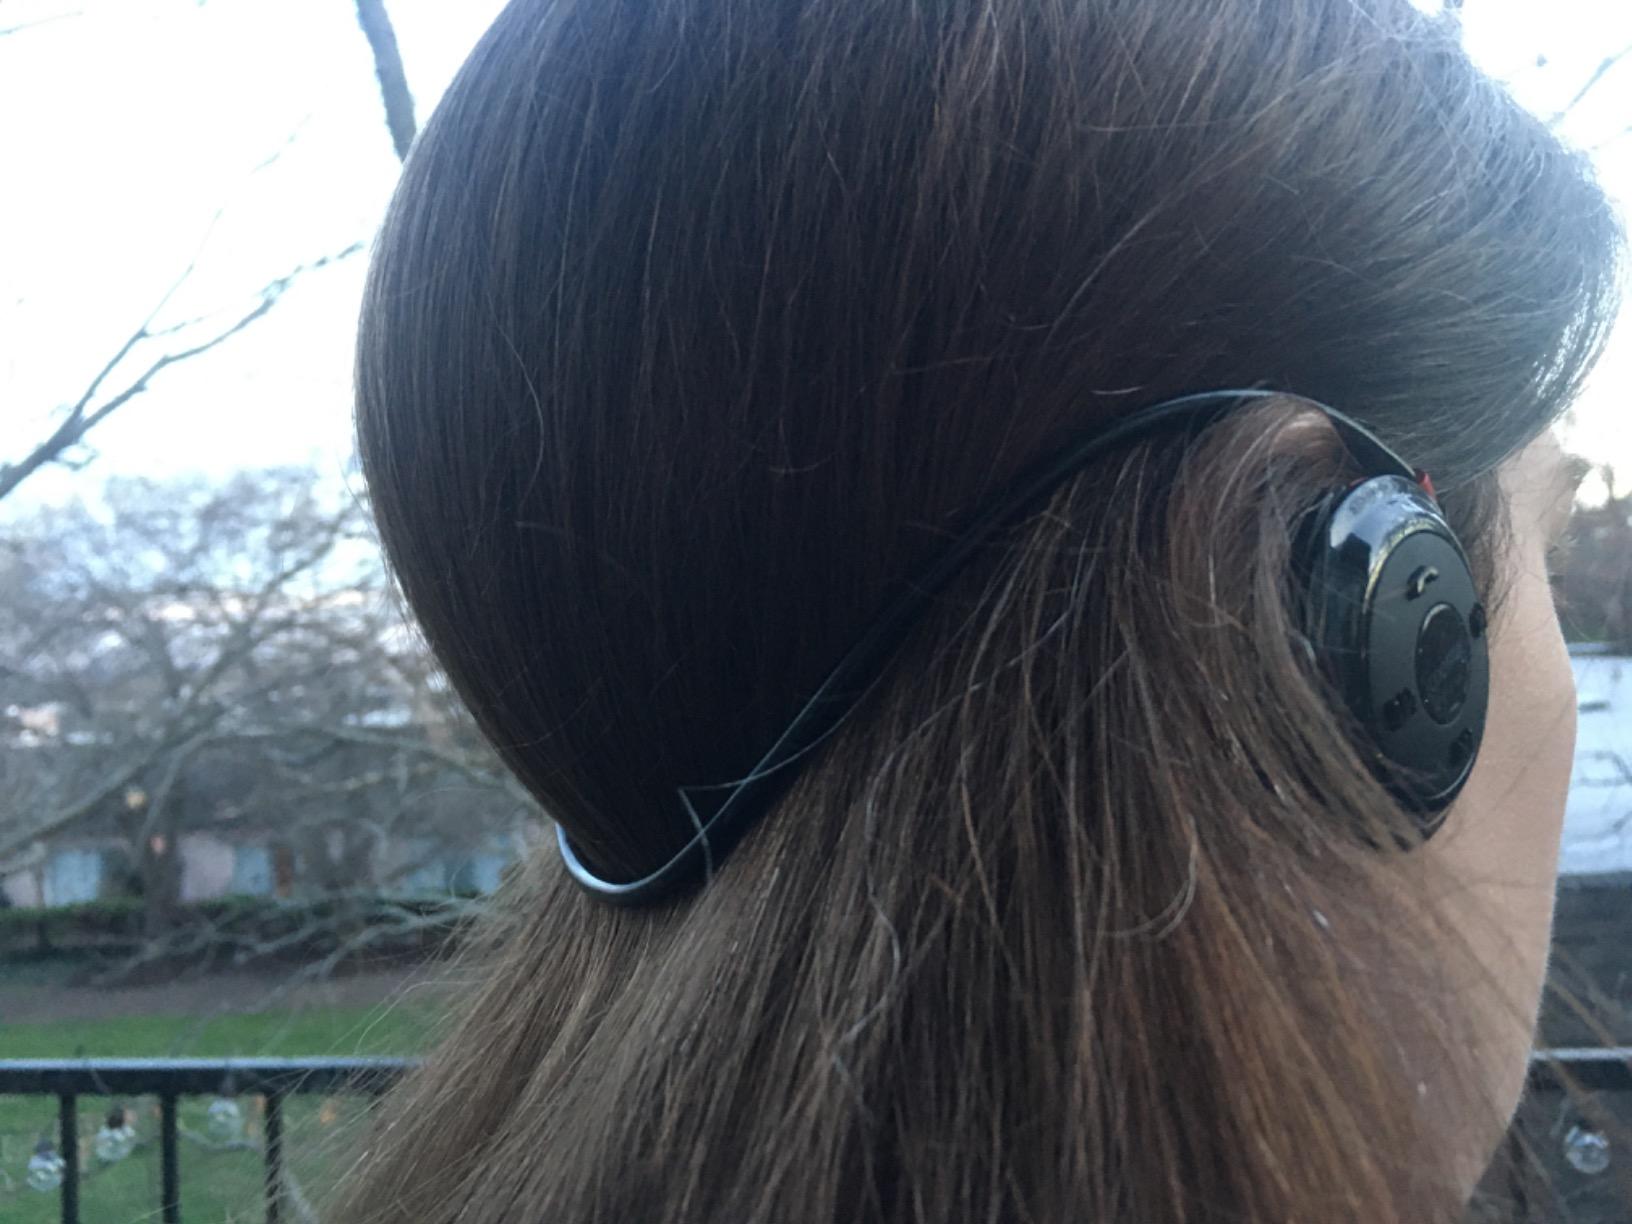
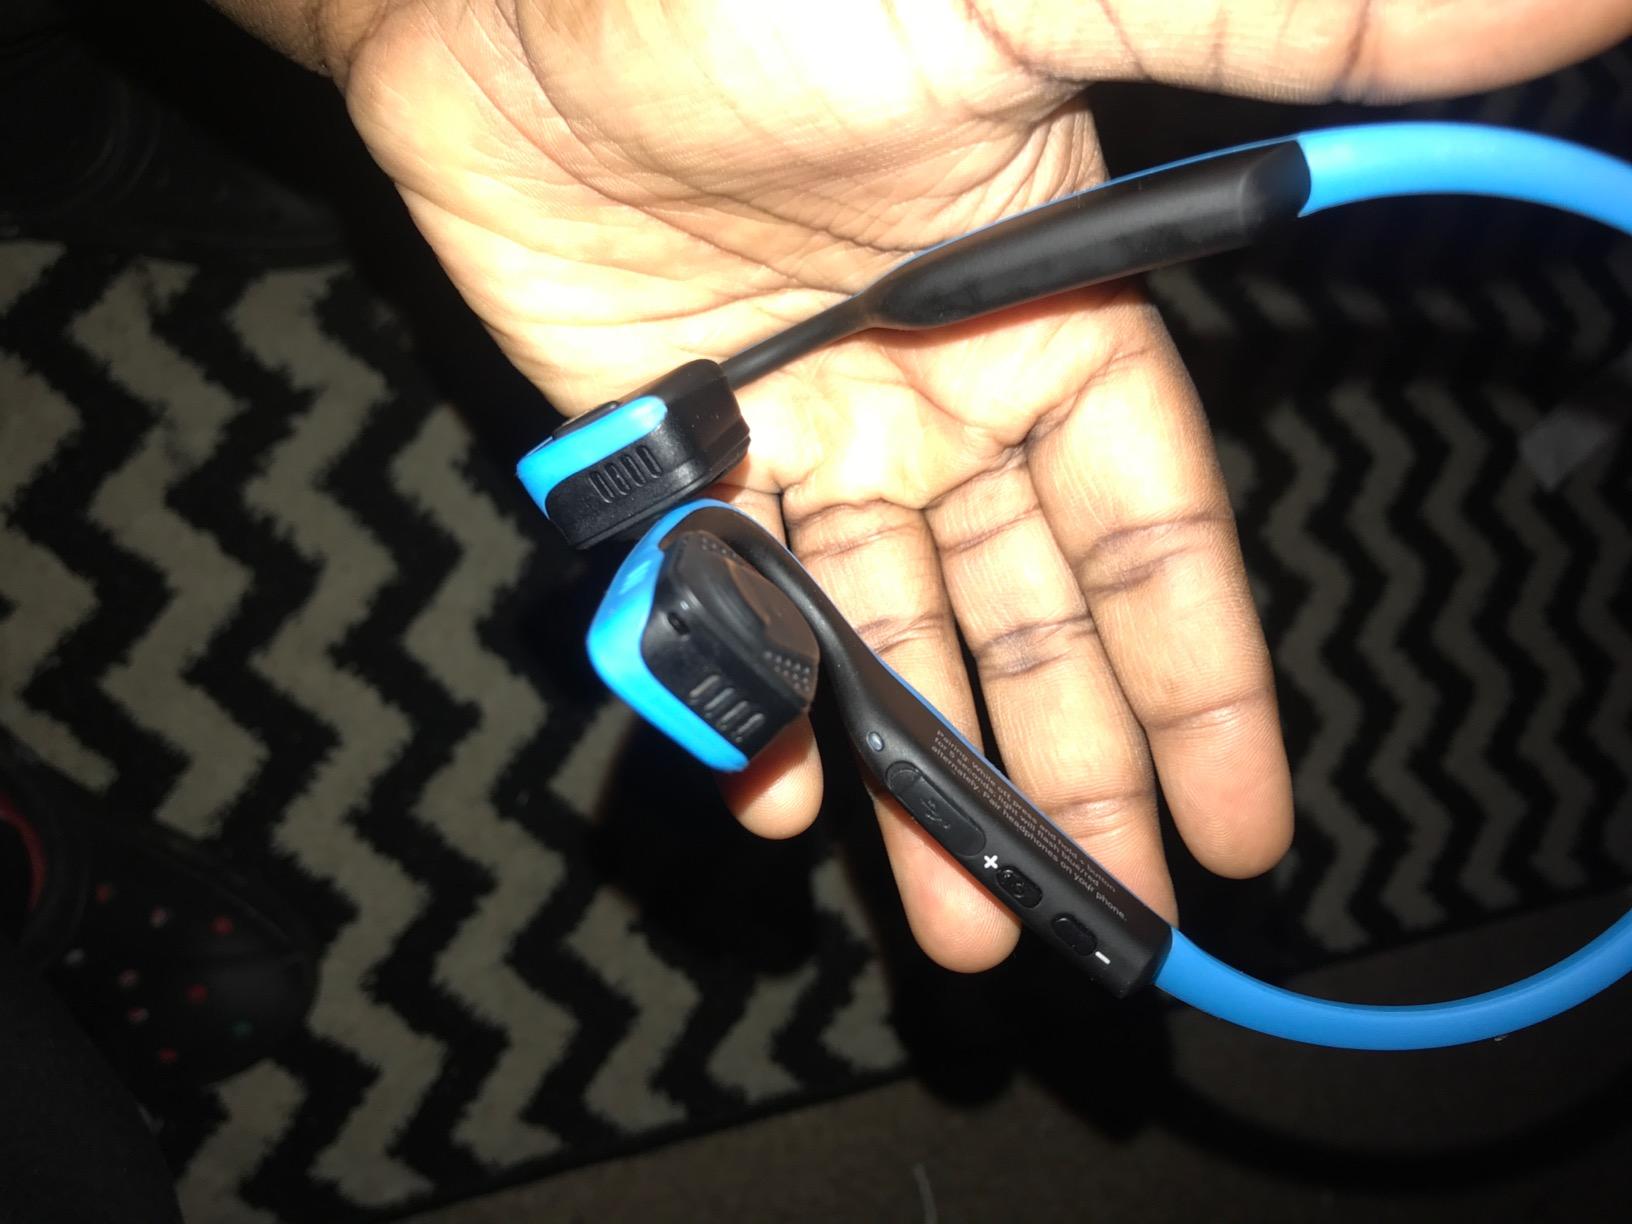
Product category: headphones
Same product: no